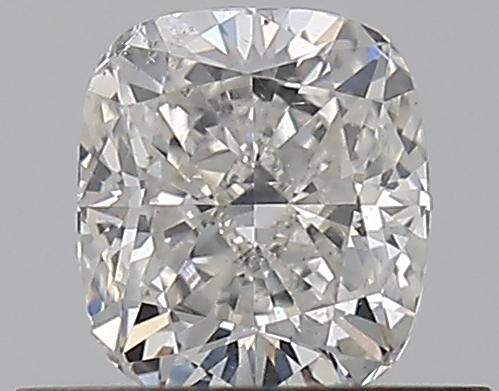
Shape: cushion
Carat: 0.52
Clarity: SI1
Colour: G
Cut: EX
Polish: EX
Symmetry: VG
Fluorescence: N
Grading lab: GIA
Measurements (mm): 4.83 x 4.34 x 3.01